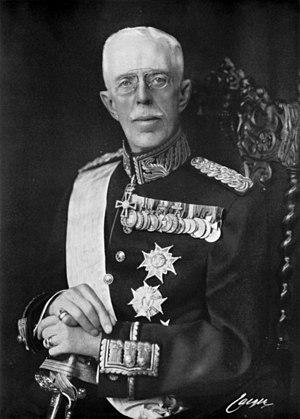
Les Jeux olympiques sont un événement sportif international majeur, regroupant les sports d'été et les sports d'hiver, auxquels des milliers d’athlètes du monde entier participent.
Gustave V, né Oscar Gustave Adolphe Bernadotte le 16 juin 1858 au château de Drottningholm et mort le 29 octobre 1950 dans le même lieu, est roi de Suède de 1907 à sa mort.